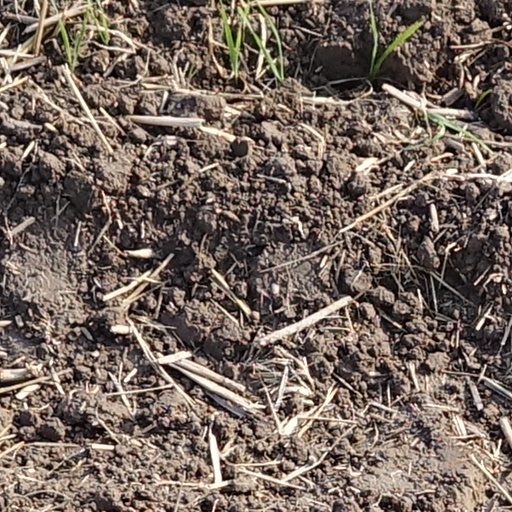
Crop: wheat